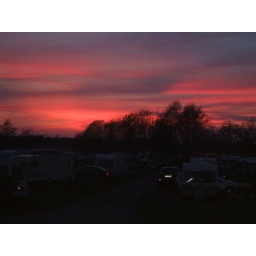
red sky in athlone co westmeath